Age of Sail Heritage Centre

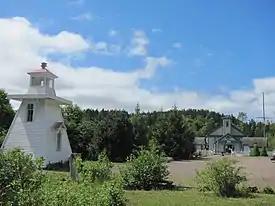
The Port Greville Lighthouse on the Grounds of the museum

The Museum consists of a number of historic buildings moved to a central site on the banks of a scenic ravine beside the tidal Greville River. The main building is a former 1854 Methodist Church. In addition to the original building the site is home to a cafe/gift shop, the Port Greville Lighthouse, a boat shed, a blacksmith shop and a band saw shed. Several walking trails lead from the museum to historic and natural features along the river.